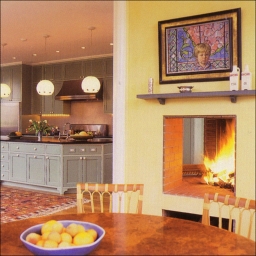
Room type: livingroom